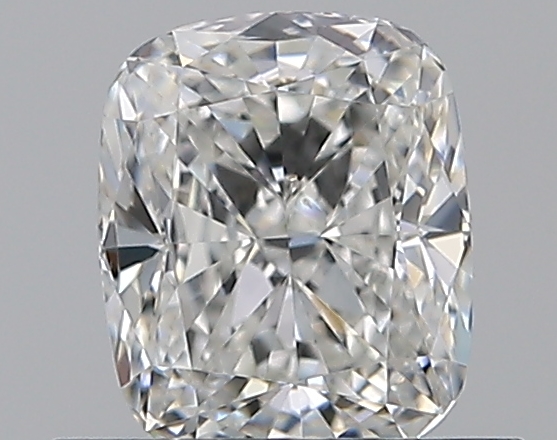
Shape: cushion
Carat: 0.7
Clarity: VS1
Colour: G
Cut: EX
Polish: EX
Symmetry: VG
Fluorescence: N
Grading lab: GIA
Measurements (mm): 5.6 x 4.64 x 3.13